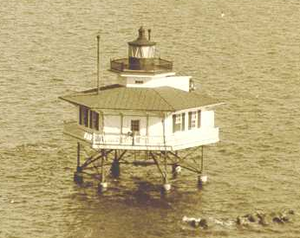
Le phare de Stingray Point, était un phare offshore de type screw-pile lighthouse situé dans l'embouchure de la rivière Rappahannock, dans la baie de Chesapeake, comté de Middlesex en Virginie. Détruit en 1965 il a été remplacé par une balise automatique sur le même site.